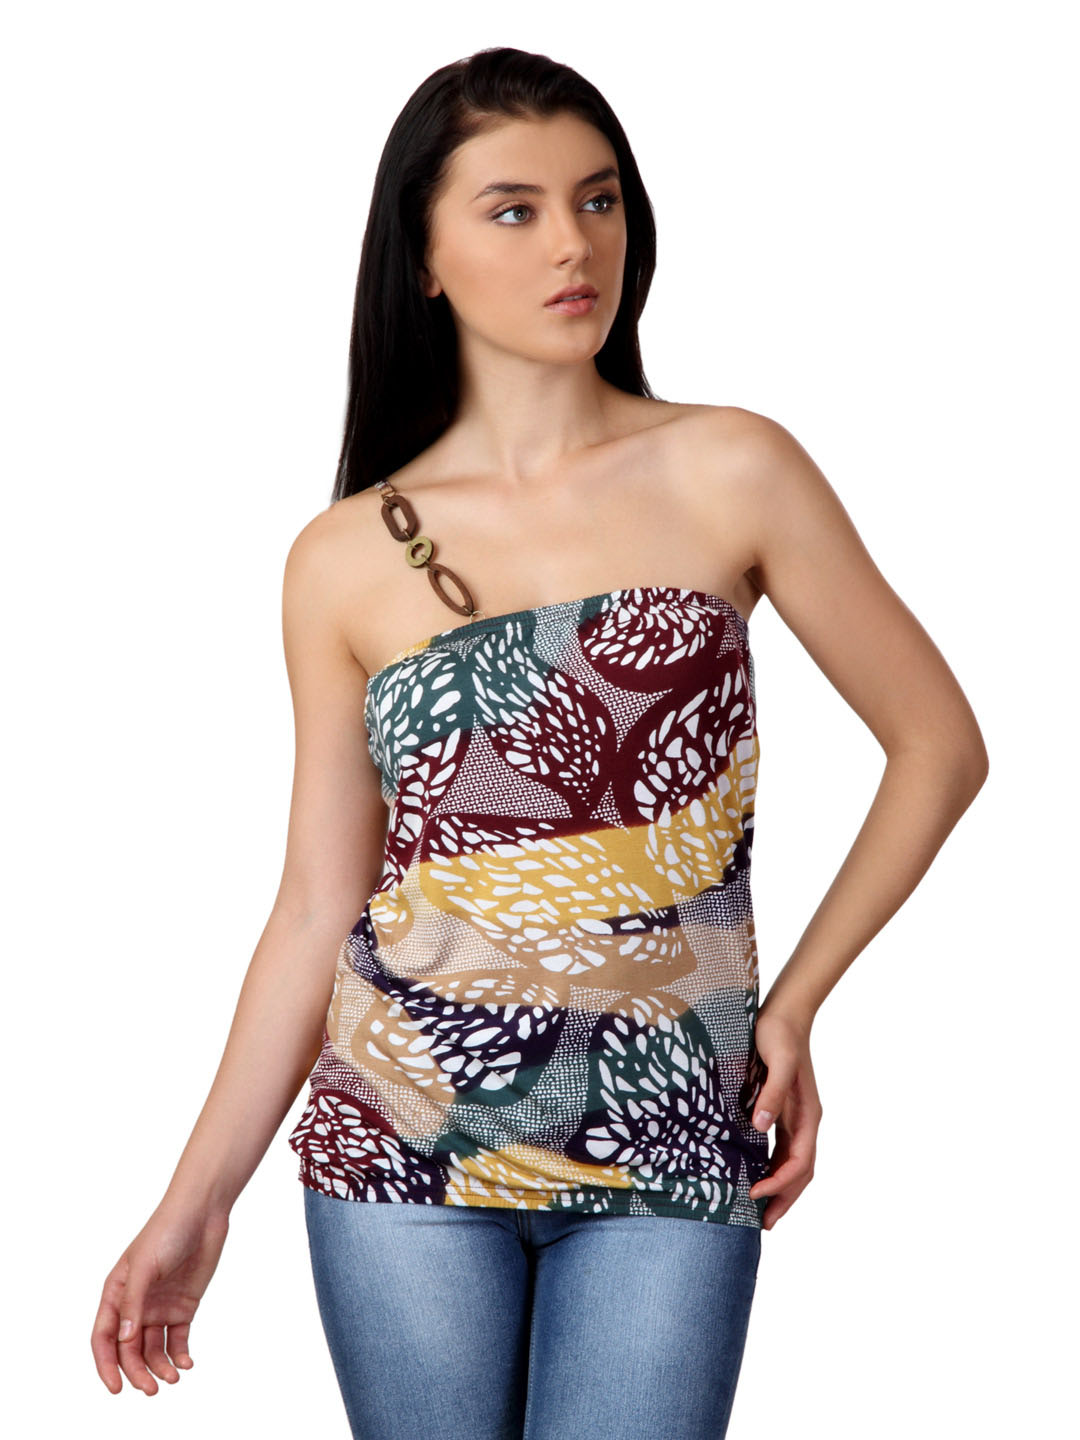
United Colors of Benetton Women Multicoloured Printed Tube Top
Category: Apparel / Topwear / Tops
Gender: Women
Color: Multi
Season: Summer 2012
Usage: Casual